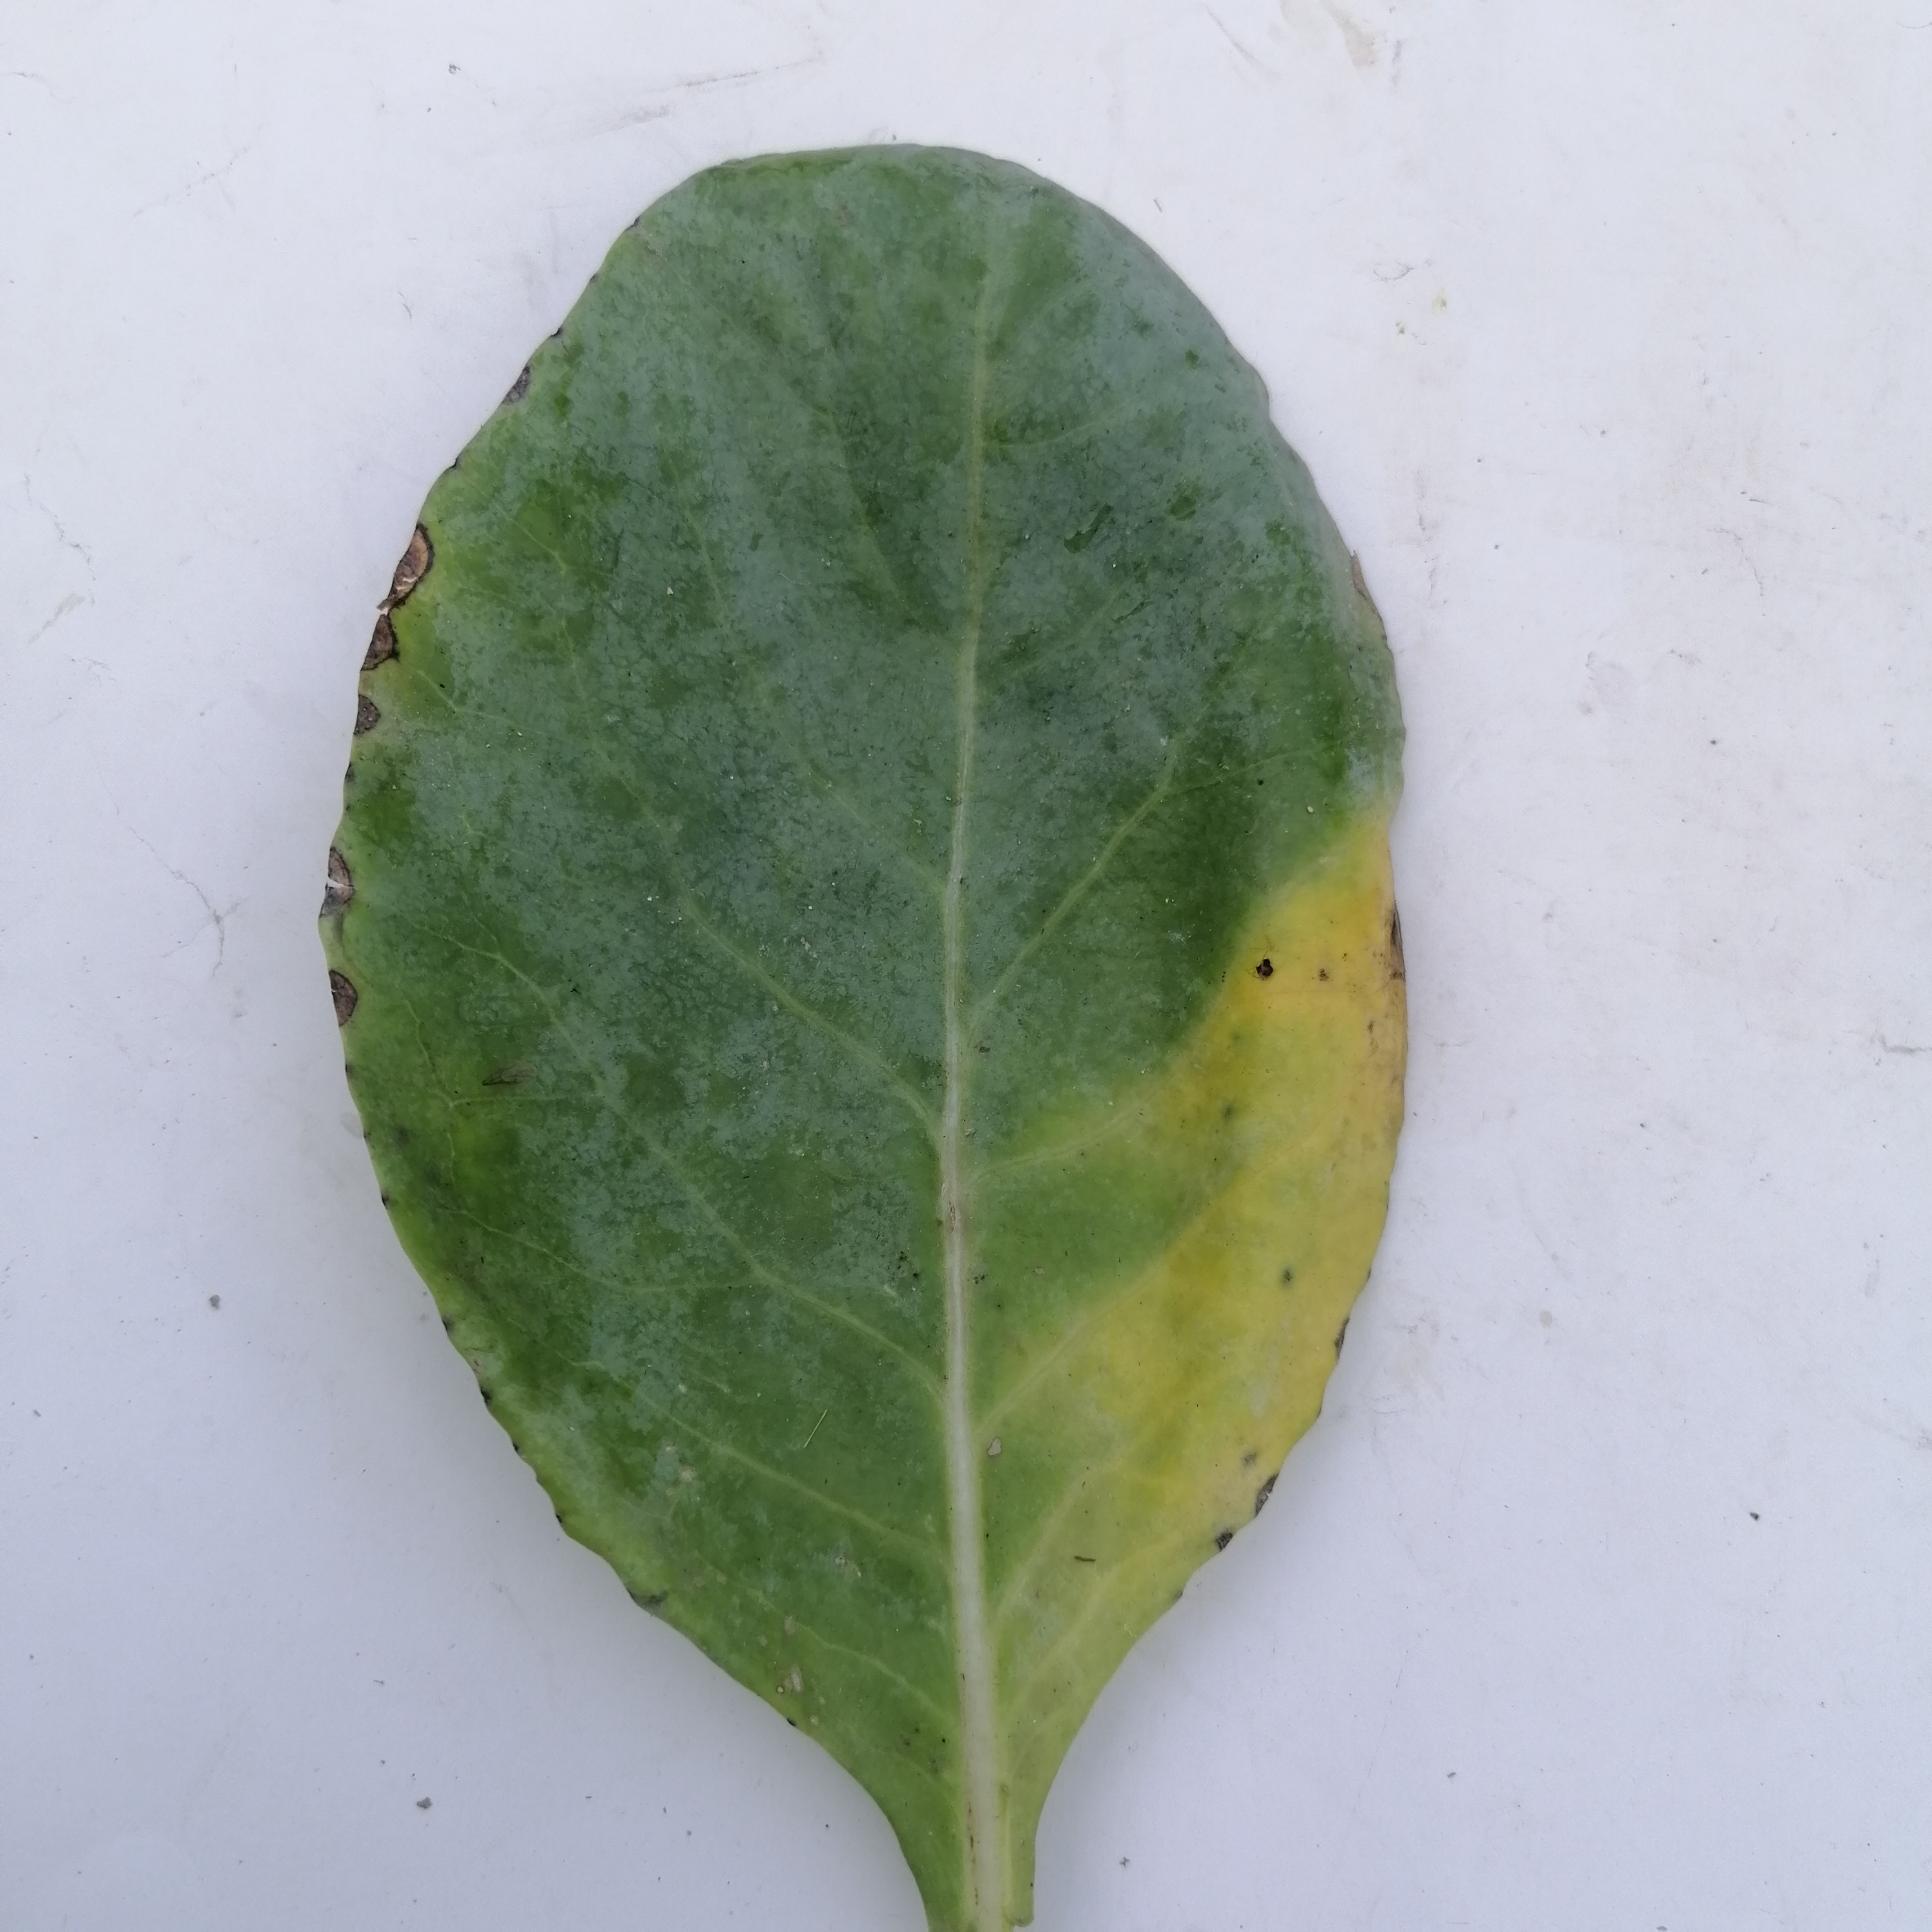
Label: Black Rot